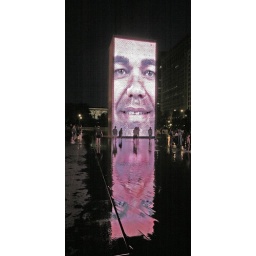
video wall reflected in the water pool on a hot summers night in 2006